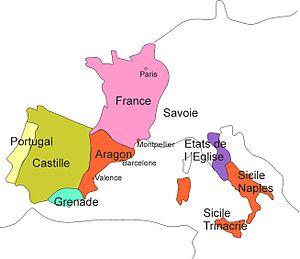
Couronne d'Aragon vers 1300
Arnaud de Villeneuve, né vers 1240, peut-être en Aragon, et mort en 1311, est un illustre médecin et théologien valencien, du Moyen Âge. Il est un artisan de la réappropriation par les Européens de la médecine savante gréco-romaine après sa longue éclipse qui suit l'effondrement de l'Empire romain d'Occident. Par ses ouvrages, et son enseignement à Montpellier de la médecine de Galien, revue et simplifiée par Rhazès, il a fortement marqué les débuts de l'enseignement de la médecine à l'université.